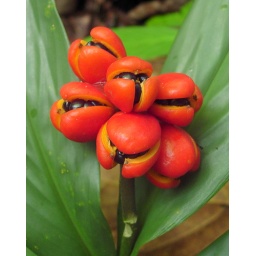
Bright orange in the midst of all the green